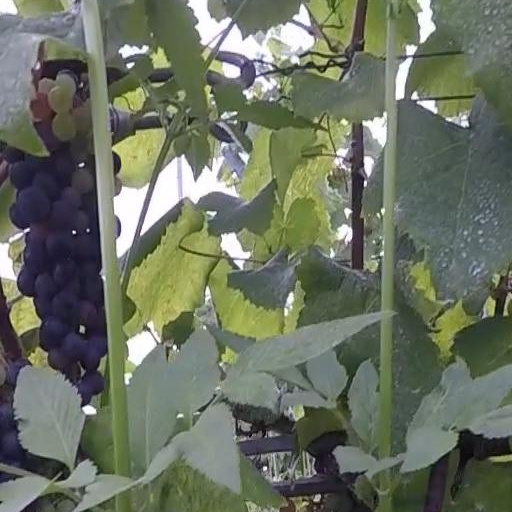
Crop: grape